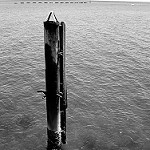
Label: B & W